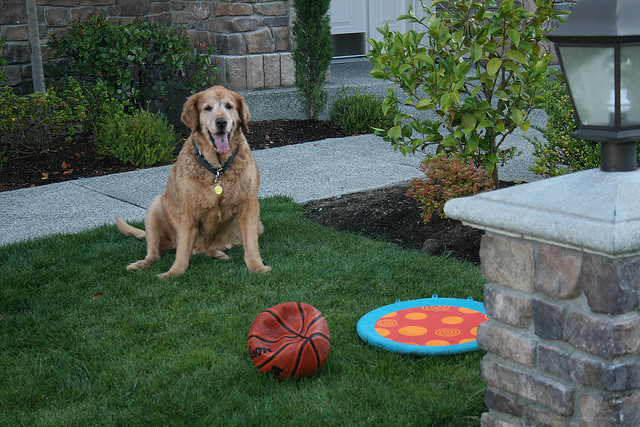
hình ảnh của một con chó đang ngồi ngoài vườn cùng quả bóng rổ